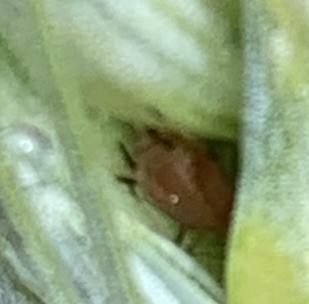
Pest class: english_grain_aphid